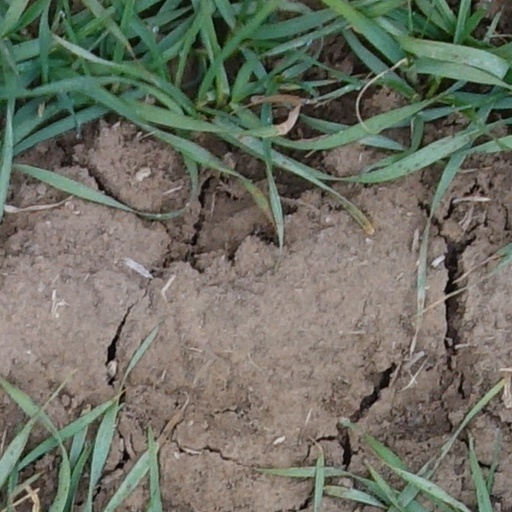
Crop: wheat